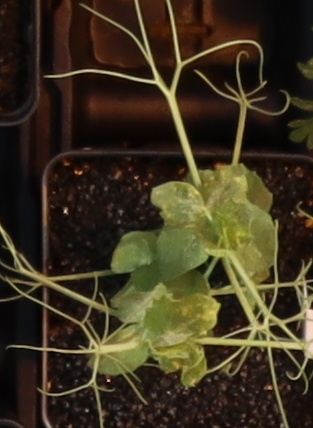
Label: Field Pea